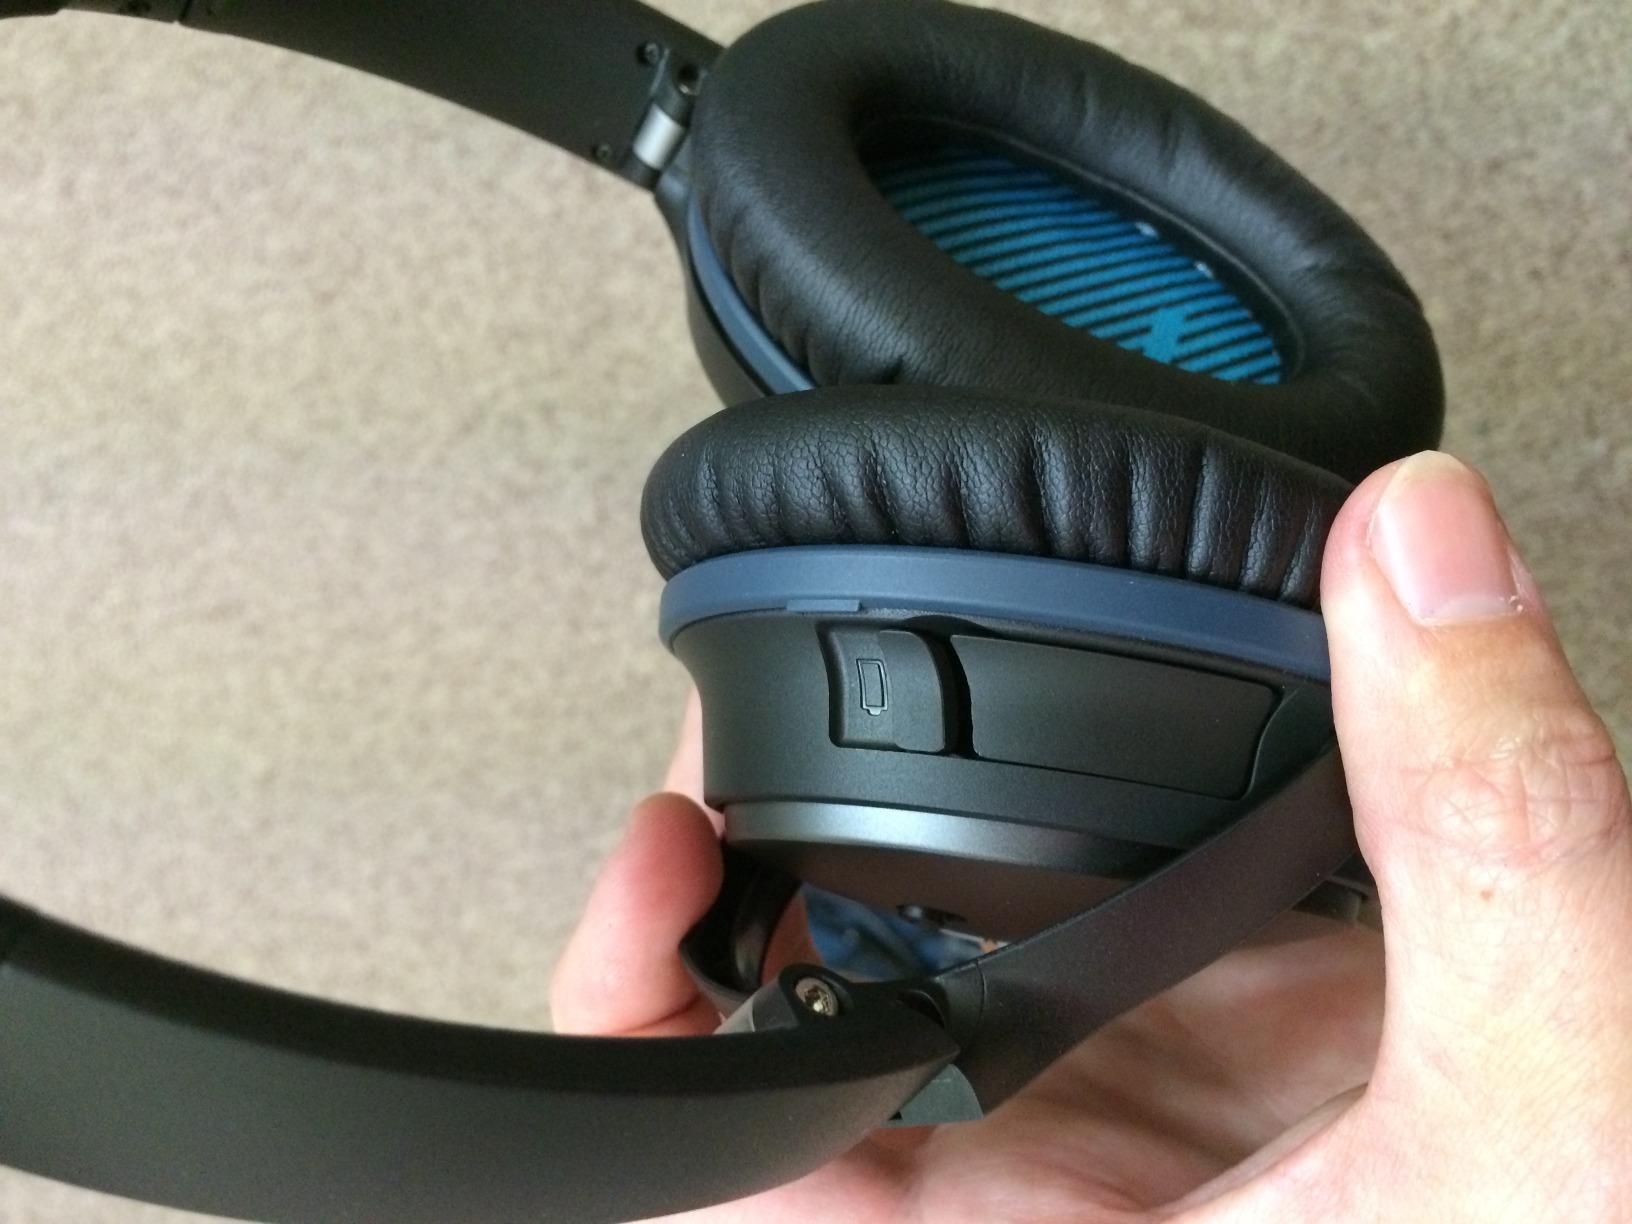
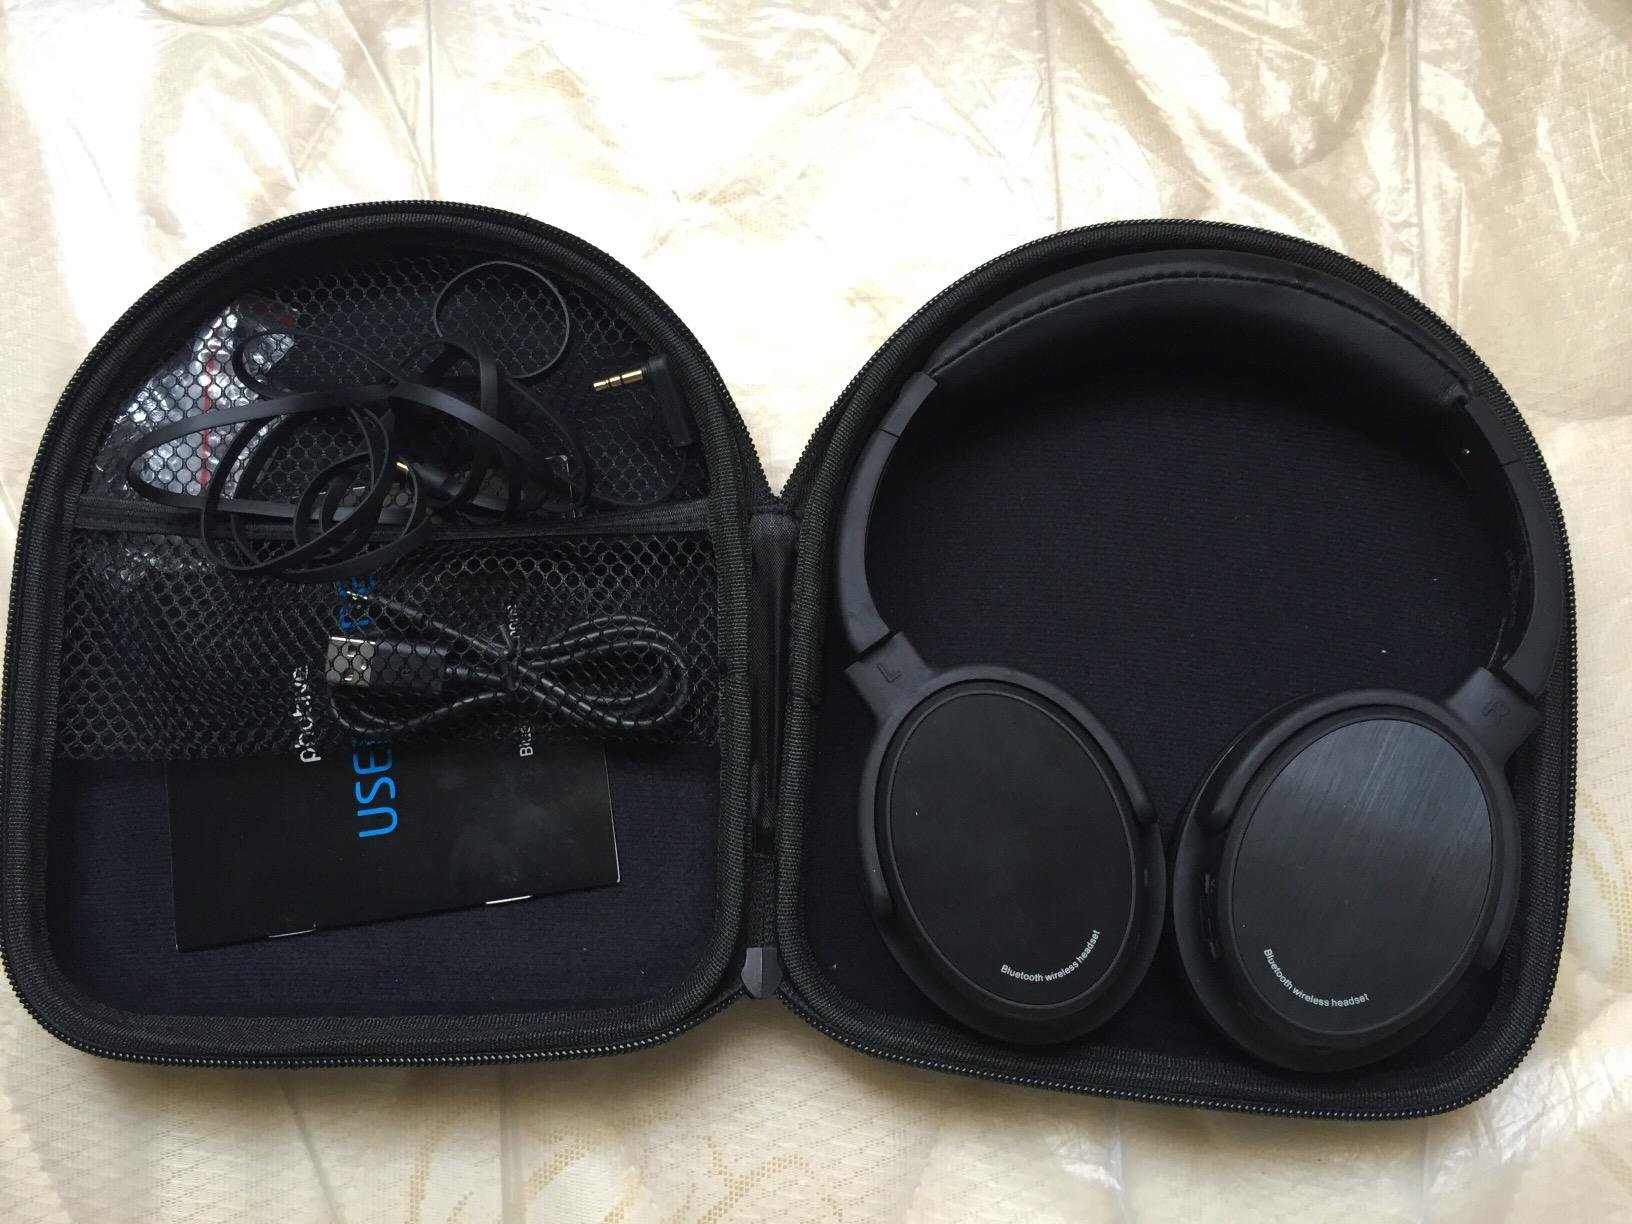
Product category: headphones
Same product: no